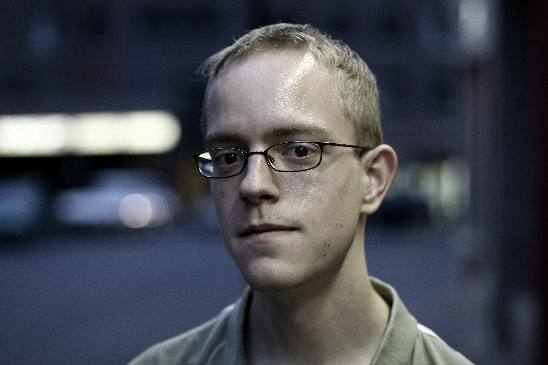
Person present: Yes